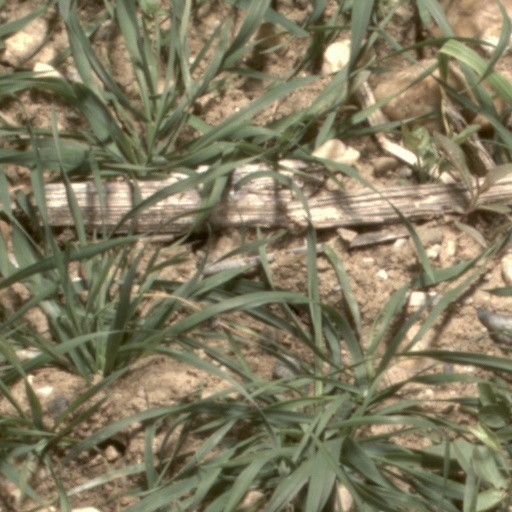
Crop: wheat